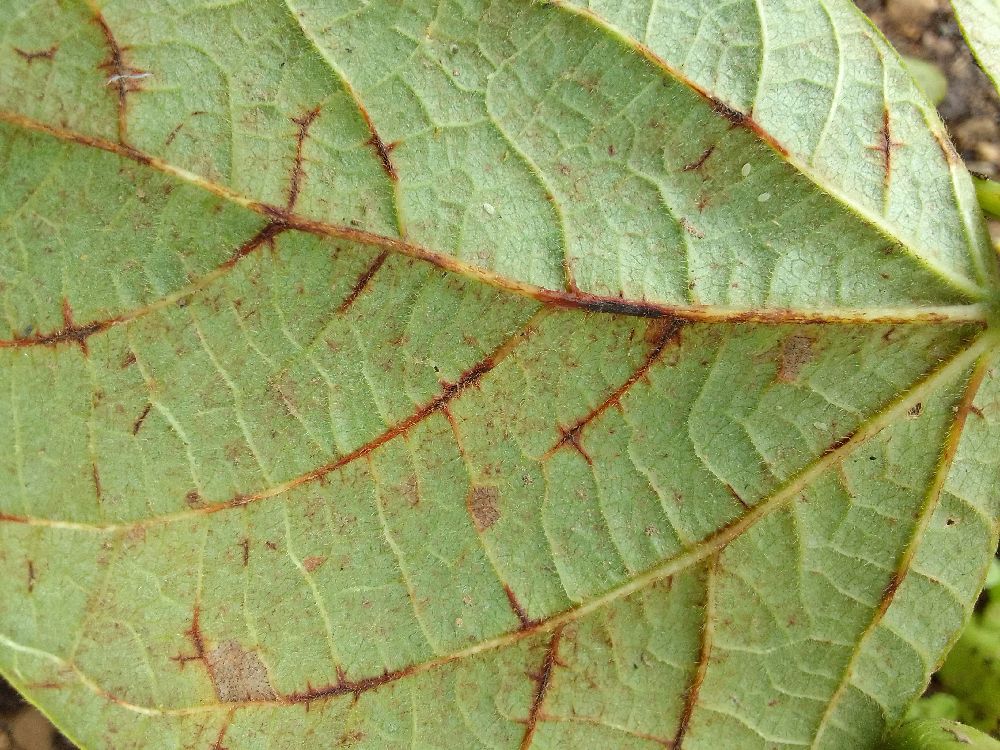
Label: anthracnose